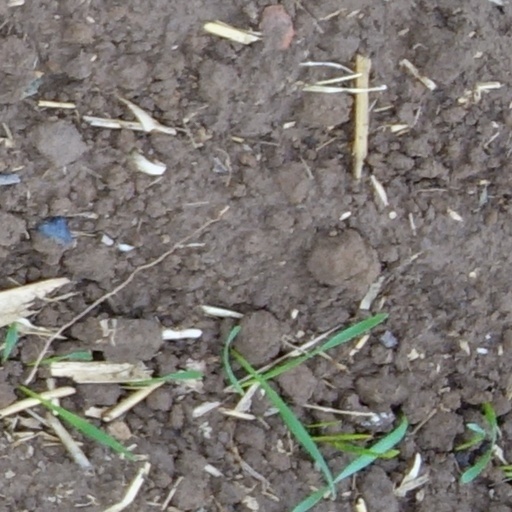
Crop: wheat